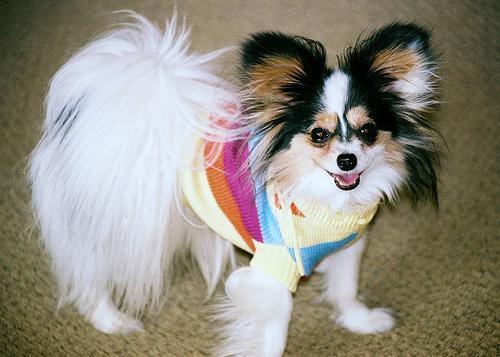
papillon